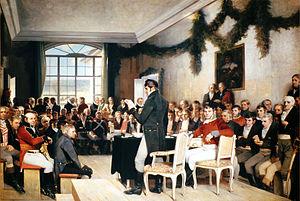
Le traité de Kiel ou paix de Kiel est conclu le 14 janvier 1814 à Kiel entre le Royaume-Uni et la Suède d'une part et le Danemark d'autre part. Il met un terme aux hostilités entre les parties dans le cadre des guerres napoléoniennes, durant lesquelles les Britanniques et les Suédois sont opposés aux Français tandis que le Danemark est allié à Napoléon Iᵉʳ.
1ᵉʳ janvier, Chine : l’armée de Pékin reprend Huaxian, au nord du Henan, dernier bastion de la secte de la Raison céleste. L’ordre est ramené au prix d’un véritable massacre.
Cet article recense les élections ayant eu lieu en 1814.
2 mai, France : Déclaration de Saint-Ouen. Louis XVIII indique ses principes de gouvernement et la rédaction prochaine d’un texte organique sur les pouvoirs publics par un comité composé de neuf sénateurs, de neuf membres du Corps législatif et de trois commissaires du roi.
L’histoire de la Norvège est largement liée à celle du reste de la Scandinavie mais sa situation à l'ouest de cette péninsule lui confère une longue façade maritime donnant sur l'océan Atlantique à travers la mer du Nord et la mer de Norvège, ce qui fait l'originalité de son histoire par rapport à ses voisins. Peuplée par les Samis ou Lapons à partir du Xᵉ millénaire av. J.-C. puis par des peuples germaniques, elle fait partie des territoires d'origine des Vikings. Apportant de nouvelles techniques et utilisant plus largement l'écrit, ces derniers dominent culturellement les Samis. Les conflits ouverts sont cependant peu nombreux et ces populations accèdent, dans la deuxième moitié du XXᵉ siècle, à une pleine reconnaissance.